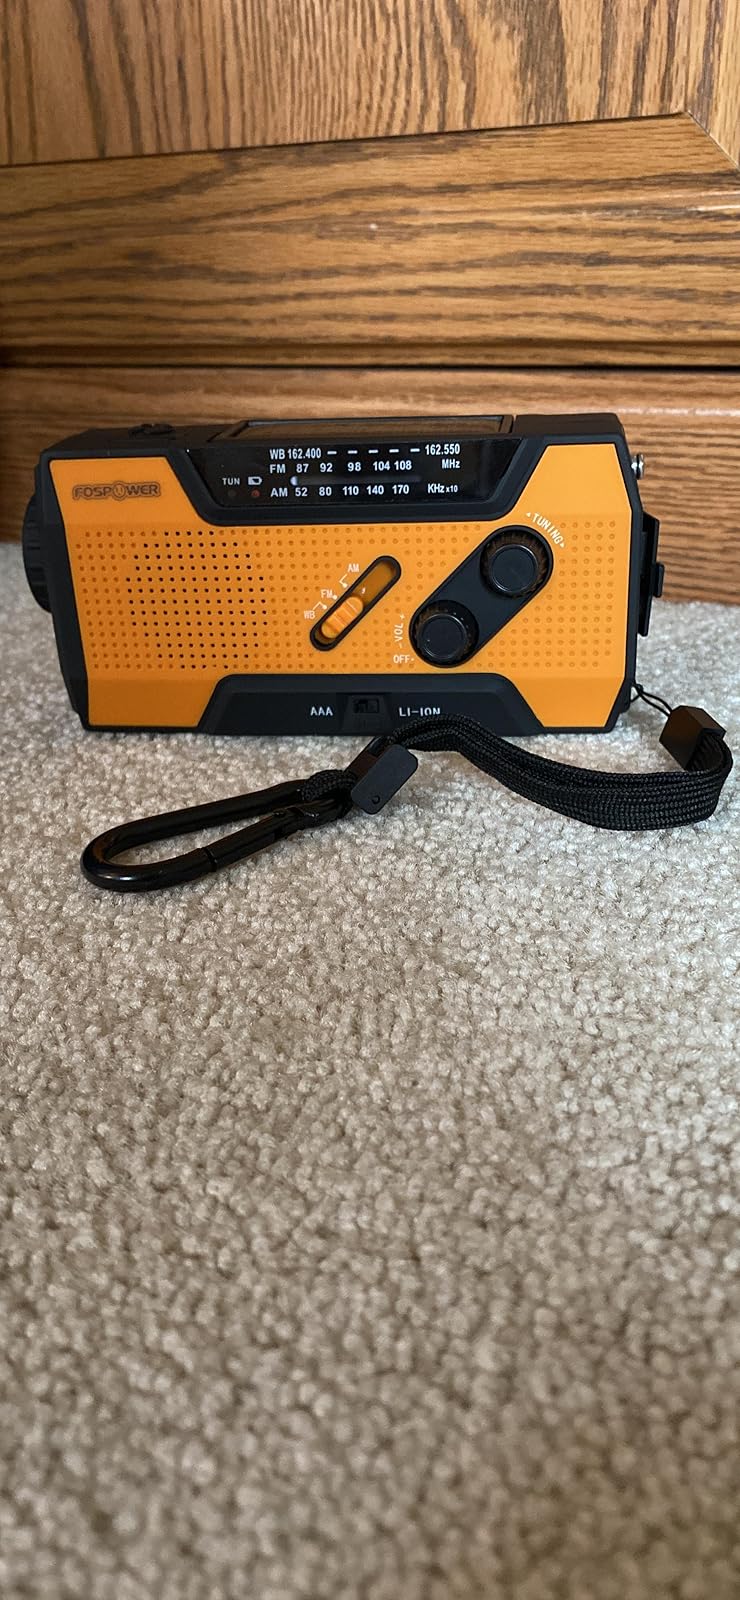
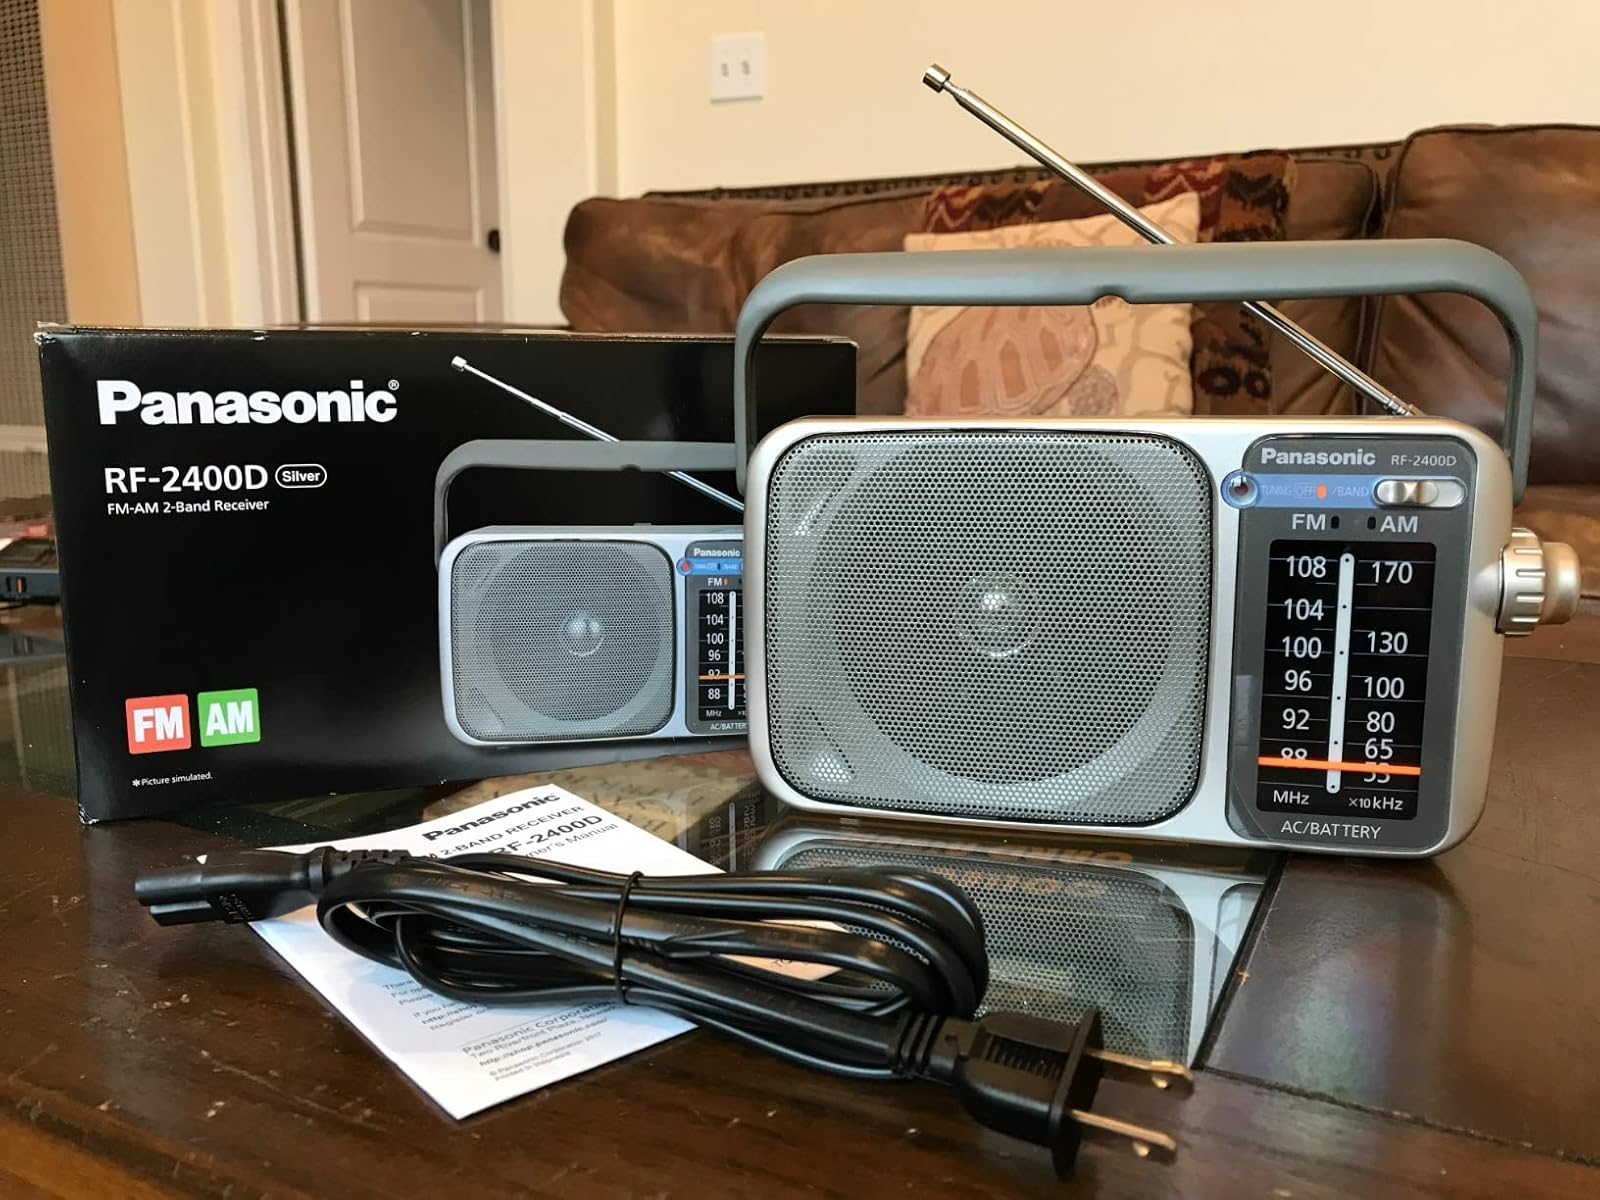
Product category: radio
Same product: no